Ibedul succession dispute

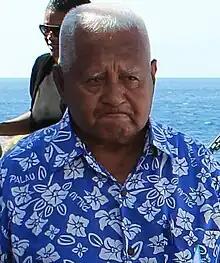
The co-chair of the Council of Chiefs, reklai Raphael Ngirmang "(pictured in 2013)", approved Alexander Merep as ibedul in April 2022

After the 100-day mourning period for Yutaka Gibbons ended on February 22, 2022, the ngarameketii (traditional chiefs of Koror) accepted Merep as the new ibedul of Koror with reports saying he was appointed by Idid female members led by Ochob Katey Ngiraked who were opposed to Salii. He was also accepted by Koror's hamlet chiefs. "Island Times" reported that Salii had appointed her son James Lebuu Littler as ibedul but had not submitted his name to the ngarameketii for their approval. On March 10, 2023, Merep was formally installed as ibedul in a ceremony at the Koror chief's bai. At the ceremony Merep received $20,000 and 5 pieces of various types of Palauan currency. In response, Salii held a ceremony for her son in Ngerchemai where he washed his hands in turtle blood before going to Peleliu to obtain his crown pertaining to tradition. On March 25, 2023, Ibedul Merep signed letters approving four new chiefs in Koror which included approving Ochob Katey Ngiraked's reported appointment of James Lebuu Littler to Merep's former title of rechucher-ra-techekii, which in turn made them members of the House of Traditional Leaders. Salii did not appoint her son as rechucher-ra-techekii stating that "nothing has changed. The process of Lebuu Littler becoming ibedul is still very much ongoing."